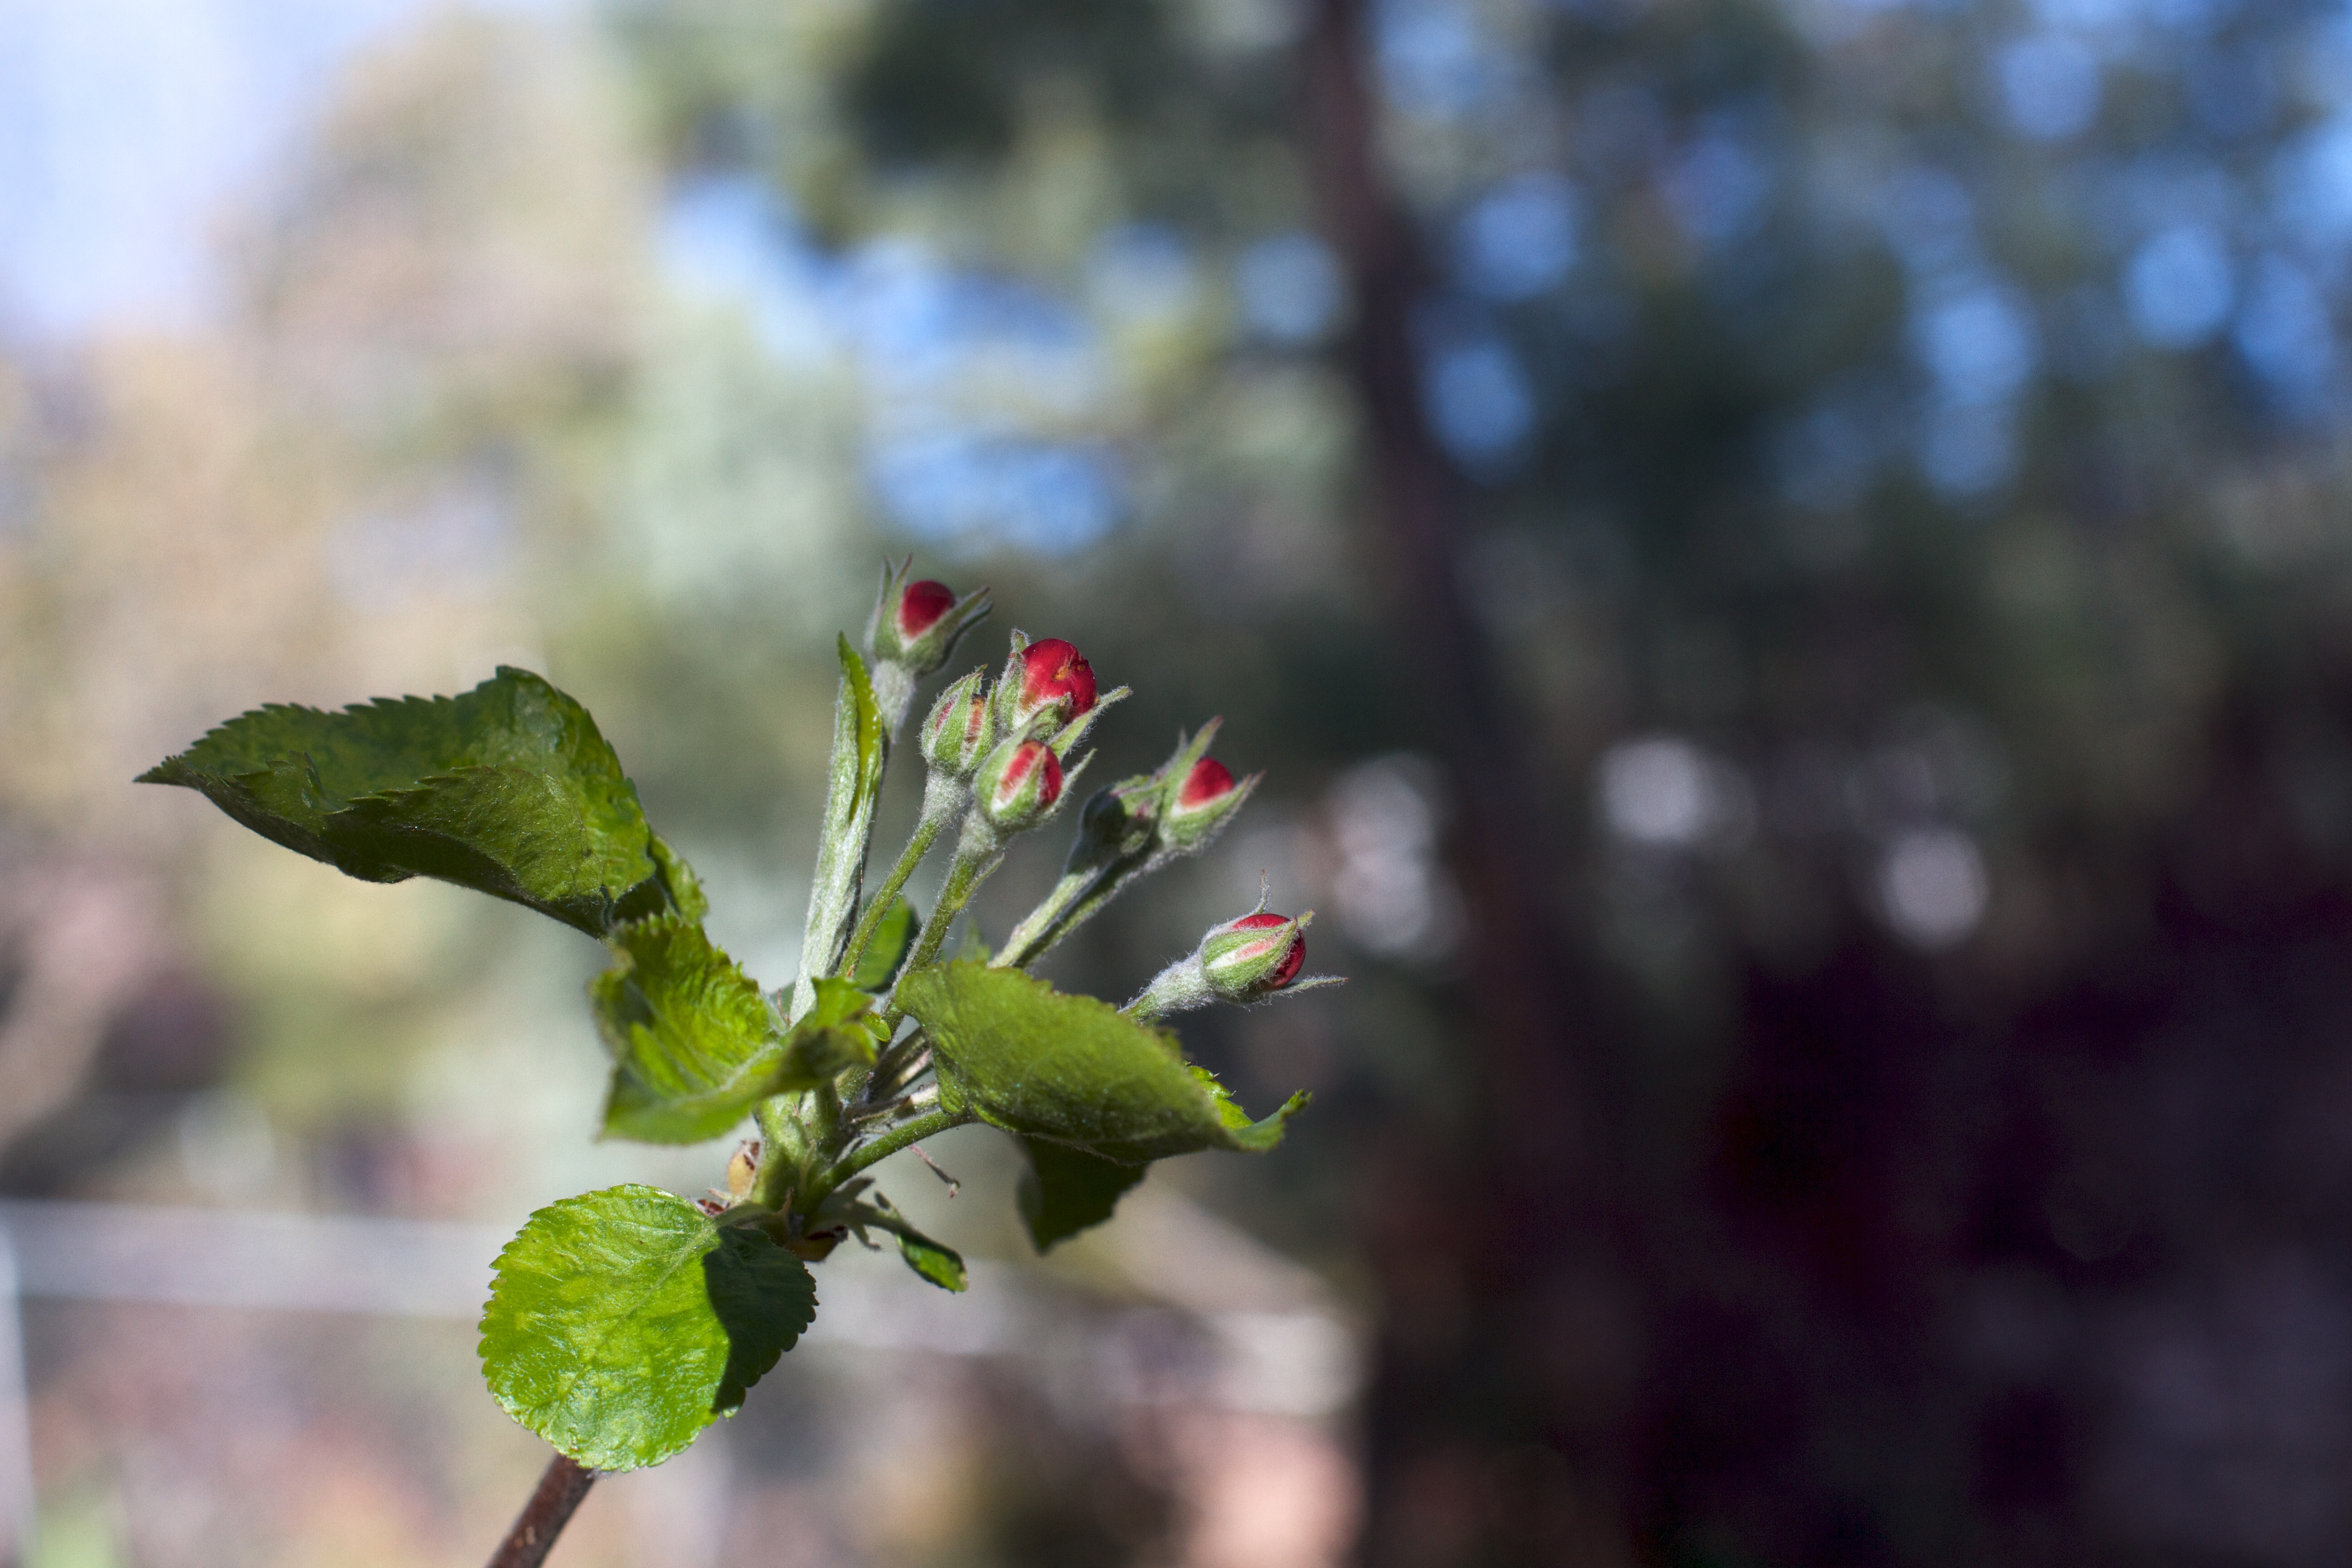
tree, nature, branch, blossom, plant, photography, leaf, flower, green, produce, autumn, botany, flora, season, wildflower, close up, shrub, macro photography, flowering plant, woody plant, land plant